William Inglott

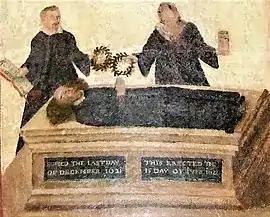
A detail from William Inglott's memorial plaque at Norwich Cathedral

William Inglott or Inglot (1553/4buried 31 December 1621) was an English organist and composer of the Elizabethan era, who is mostly associated with the cathedral in the English city of Norwich.